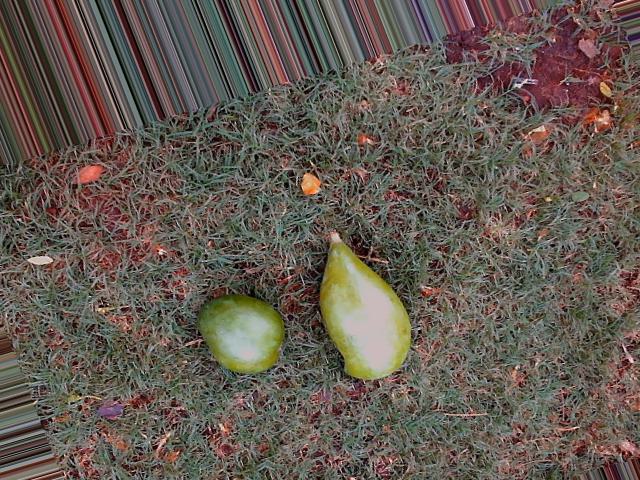
Label: Raw_Mango